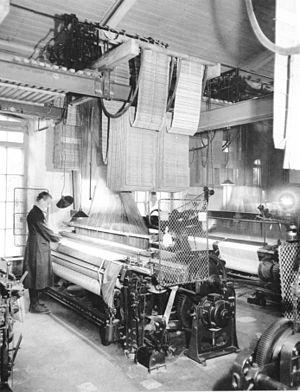
Dora Elisabet Jung, née le 16 octobre 1906 à Helsinki et morte le 19 décembre 1980 dans la même ville, est une artiste textile finlandaise. Elle créé des pièces en lin, des toiles damassées et des tapisseries destinées aux intérieurs domestiques, aux églises ou aux bâtiments publics. La production de Dora Jung s’étend sur près de cinq décennies, et elle travaille à la fois comme artisane et comme designer dans l’industrie textile.